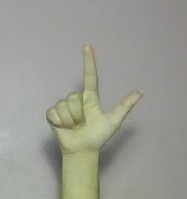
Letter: laam